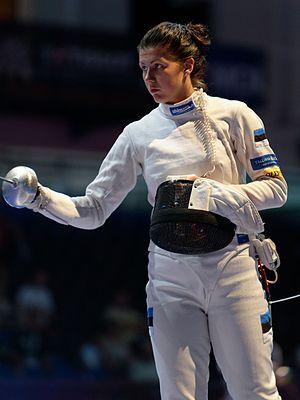
L'Estonienne Julia Beljajeva pendant son match contre la Suisse Tiffany Géroudet en 16e de finale de l'épée féminine des championnats du monde d'escrime 2013 au Syma Hall à Budapest, le 8 août 2013.